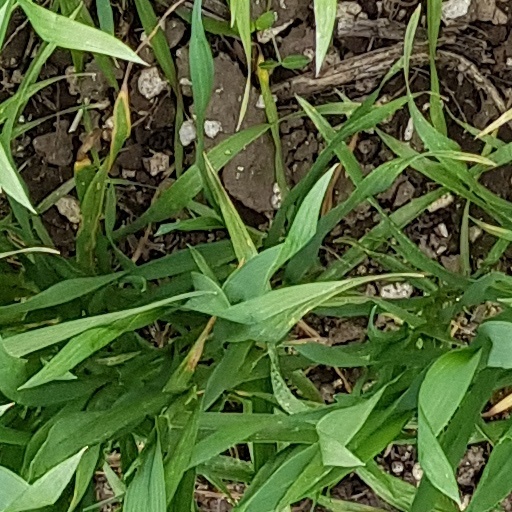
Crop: wheat